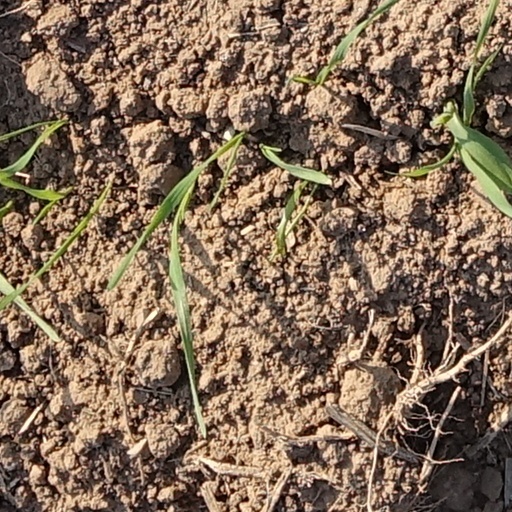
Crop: wheat